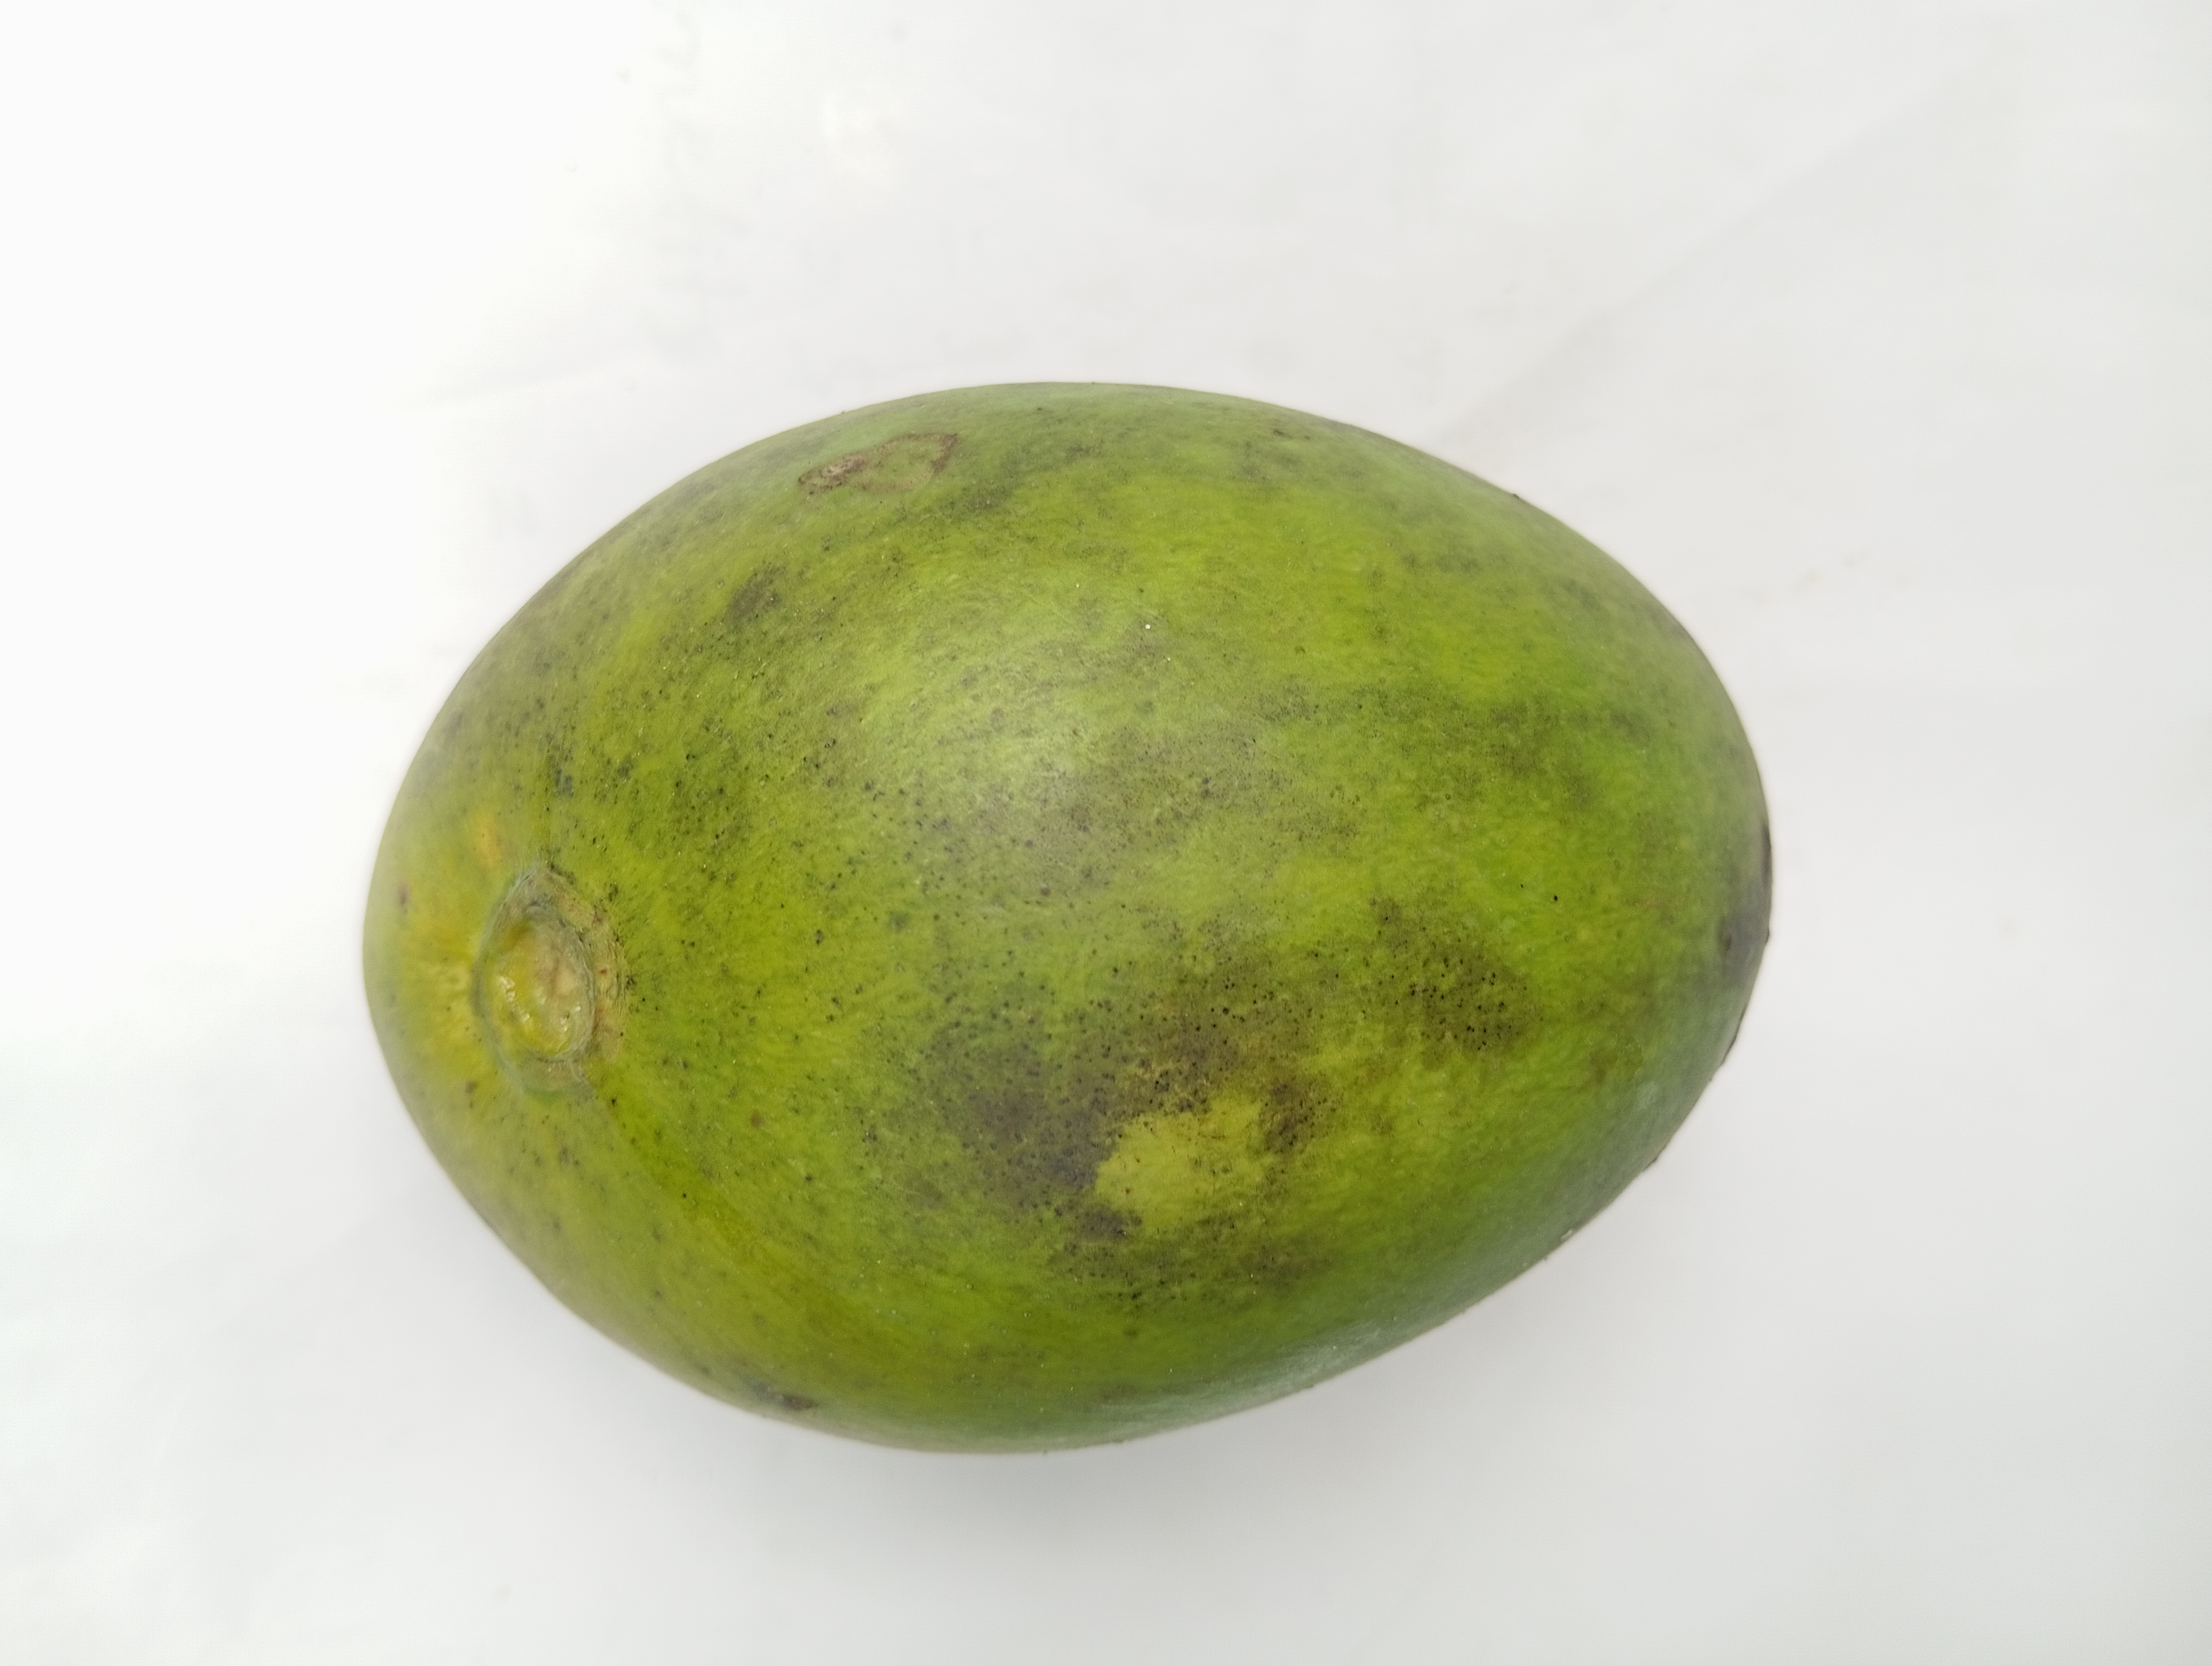
Mango variety: Harivanga